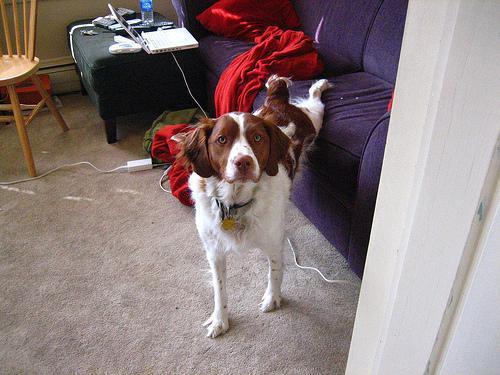
Brittany_spaniel